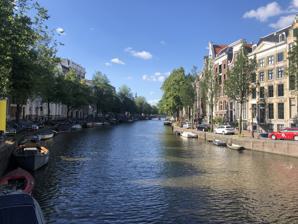
Building: Keizersgracht
Country: Netherlands
Year built: 1615
Canal in Amsterdam Keizersgracht Huidenstraat - Runstraat bridge over Keizersgracht, Negen Straatjes , July 2019 Keizersgracht is between the outer Prinsengracht and the inner Herengracht and Singel Length 2.8 kilometres (1.7 mi) Location Amsterdam Postal code 1015, 1016, 1017 Coordinates 52°22′17″N 4°53′05″E / 52.371425°N 4.884780°E / 52.371425; 4.884780 Northwest end Brouwersgracht To Amstel Construction Construction start 17th century The Keizersgracht ( Dutch pronunciation: [ˈkɛizərsˌxrɑxt] ; "Emperor's canal") is a canal in Amsterdam , the Netherlands. It is the second of the three main Amsterdam canals that together form the Grachtengordel , or canal belt, and lies between the inner Herengracht and outer Prinsengracht . History The first part of the Keizersgracht, between Brouwersgracht and (approximately) the current Leidsegracht , was dug in the summer of 1615 at the initiative of mayor Frans Hendricksz. Oetgens, city carpenter Hendrick Jacobsz Staets and city surveyor Lucas Jansz Sinck. The Keizersgracht was named after Maximilian I, Holy Roman Emperor . It is the widest canal in the center of Amsterdam, namely one hundred Amsterdam feet, that is 28.31 metres (92.9 ft). The Keizersgracht is the second of the three main canals to have been dug; the Prinsengracht was dug in 1614. In September 1614 there arose an intention to turn the Keizersgracht into a chic boulevard without water, following the example of Lange Voorhout in The Hague. This idea was abandoned for a number of reasons. It was expected that the future buyers of lots on the Keizersgracht would want to be able to reach their home or warehouse by boat. Other considerations may have been the need for water storage, the easier supply of building and raising material, but especially the shortage of infill material. The construction of the fortifications at the same time also required a lot of infill material. The allotment on the east side was completed in November 1615. The plots were given the same width, 30 feet, as on the Herengracht. The buildings went up quickly; by 1618 hardly any vacant lots remained. The section between the Leidsegracht and the Amstel belongs to the fourth Amsterdam expansion of 1658. The actual digging of this part of the Keizersgracht began in 1663. In 1667 both parts of the Keizersgracht were connected to each other. The section between the Amstel and the Plantage Muidergracht was laid last. This part was named Nieuwe Keizersgracht . During the second phase in 1663, city architect Daniël Stalpaert devised an additional street between Keizersgracht and Prinsengracht, the Kerkstraat, in order to provide the canal houses with a back entrance where they could build a coach house. In 1949 the municipality had all the trees on the canal cut down due to the elm disease , after which linden trees were planted. Architecture and monuments There are many monuments and monumental canal houses on the Keizersgracht, including: Even numbers 102: Rode Hoed ( Vrijburg ), from 1630 220: Church of Our Lady , from 1854 224: Saxenburg, renewed after 1755. 242–252: Groote Keijser, built between 1620 and 1730 324: Felix Meritis , from 1787 334-346: De Claes Reinierszhofje, from 1618 384: The Dylan Hotel, formerly Roman Catholic Poor's Office and before that the first Theatre of Van Campen (1637-1664) 566: Keizersgrachtkerk, from 1888 672-674: The Van Raey Houses, now Museum Van Loon , from 1671 676: The Nieuwe Waalse Kerk, Keizersgracht 676, from 1856 Odd numbers 105: d'Bruynvis, from 1763 123: Huis met de Hoofden , from 1622 141: South Africa House 143: Keizersgracht 143 , historic canal house 177: Coymanshuis , by architect Jacob van Campen , from 1625 209: De Hoop, from 1734 , restored in 2001 225: The Koopermoole, from 1746 401: Huis Marseille , from 1665, now a museum for photography 609: Foam Fotografiemuseum Amsterdam 633: Museum Geelvinck-Hinlopen 745: ING Bank A number of buildings were built by the Amsterdam architects Philips Vingboons (1607-1678) and Adriaan Dortsman (1635-1682). The Homomonument on the Westermarkt is in part, in the form of a jetty, above the Keizersgracht. Keizersgracht 54-62, with ice fun on the frozen canal Keizersgracht 177, the Coymans houses in 2008 Keizersgracht 85-87 Huis met de Hoofden , Keizersgracht 123 Astoria building, Keizersgracht 174-176 Numbering and orientation The Keizersgracht starts in the north at the Brouwersgracht, bends parallel between Herengracht and the Prinsengracht to the southeast and flows into the Amstel. The odd-numbered side of the canal is on the side of the heart of the city (Dam Square). At Keizersgracht 200 and 183 is the intersection with Westermarkt and Raadhuisstraat At Keizersgracht 508 and 455 is the intersection with Leidsestraat At Keizersgracht 648 and 589 is the intersection with Vijzelstraat At Keizersgracht 764 and 709 is the intersection with Utrechtsestraat At Keizersgracht 826 and 765, the canal flows into the Amstel Bridges The Keizersgracht is spanned by 14 bridges, all fixed. Number Name Street Canal width Canal Clearance Clearance at 4m width Managed by 55 Pastoorsbrug Brouwersgracht 7,00 2,22 1,80 Centrum 54 Noordsche Compagniebrug Herenstraat 6,81 1,80 Centrum 51 Leliegracht 6,70 2,27 1,80 Centrum 106 Niek Engelschmanbrug Westermarkt 2x7,00 1,70 DiVV 49 Kees Fensbrug Hartenstraat 6,70 2,27 1,80 Centrum 48 (Felix Meritisbrug) Wolvenstraat 6,70 2,27 1,80 Centrum 47 Huidenstraat 6,70 2,27 1,80 Centrum 46 (Quellijnbrug) Leidsegracht 6,70 2,27 1,80 Centrum 43 Leidsestraat 6,70 1,77 DiVV 42 (Wielrijdersbrug) Nieuwe Spiegelstraat 6,70 2,27 1,80 Centrum 41 Johanna Borskibrug Vijzelstraat 6,88 1,80 DiVV 38 (Oetgenssluis) Reguliersgracht 6,80 2,38 1,84 Centrum 37] (Peylsluis) Utrechtsestraat 6,83 1,24 DiVV 36 L.J.Sinckbrug Amstel 5,14 2,89 2,42 Centrum The bridge names in parentheses are the unofficial names of bridges, names which have lapsed since April 2016. With the passage heights in the above table, take into account the fact that the Keizersgracht, like all other canals in the city center, is 0.40 metres (1 ft 4 in) below the Amsterdam Ordnance Datum . Skating If ice forms in winter, there is a possibility of skating on the Amsterdam canals. Waternet will stop circulation of water in the canals by closing the locks, and boats will be prohibited from sailing on a number of canals, including the Keizersgracht. The Keizersgracht is then designated as the main canal for skating. In 2008 a tour boat from shipping company Meyers broke to pieces against the rules in the very first layer of ice; questions about this were asked to the city center district board. The Keizersrace is a sprint race that is held between the Leidsestraat and the Spiegelgracht. The winner of the race may call himself/herself the Keizer(in) of Amsterdam. The race was held in 1991, 1996, 1997 and 2012. Tunnel The so-called Poentunnel was opened below the Keizersgracht in 1974, an underground walking route between the De Bazel and Vijzelbank bank buildings in Vijzelstraat. Today, the tunnel is still present, but out of use and bricked up on the north side. Famous residents 8?: Joan van Oosterwijck, governor of the VOC, WIC and Society of Suriname Willem Cornelisz van Muyden lived not far from the Greenland warehouses. He attached a signboard, 'The First Whale', to his spacious home. 65: Pieter Corneliszoon Hooft and his wife Leonora Hellemans. After his death, his widow bought the property that the couple had lived in for years. 71, 73 and 127: Cornelis Trip 111 and 113: Hendrik Carloff and Jan Valckenburgh . They were both involved in the slave trade between the Gold Coast and South America. 123: Czech pedagogue John Amos Comenius , who had moved in with Louis de Geer 137-139: Samuel Blommaert 139: Hugo Metsers 141: Laurens Reael and Jacques Specx 149: Hans van Loon, governor of the VOC and Boudewijn Büch 198: Hendrick van Baerle. He was involved in slave transports to Suriname 209: Gerrit Reynst and Jan Reynst , art collectors 210: The doctor and mayor Nicolaes Tulp 217: Daniël Deutz, mayor of Amsterdam, the lawyer Jacob Walraven, Jan Heemskerk. , and his son Theo Heemskerk , both home affairs minister. 224: David van Baerle, the merchant Jean de Neufville and Pieter van Winter, art collectors 285: Kiliaen van Rensselaer , his neighbor was Jacques l'Hermite 289: Van Hall family, possibly the birthplace of Walraven van Hall Johan van Scharphuizen lived next to the Theatre of Van Campen , and later also Carel Wouter Visscher 317: Christoffer Brands 319: the actor Rutger Hauer 385: Jacob de Wit 444-446: the Openbare Bibliotheek Amsterdam (Amsterdam Public Library) until 2007, Mattheus Lestevenon , the ambassador in France, and the bankers and art collectors Thomas Hope , Henry Hope and Adriaan van der Hoop 452: Van Loon family and Gerard Arnout Hasselaer At the Molenpad, Pieter and François Hemony established their bell foundry. The first Italian opera was performed on the site in 1680 by Dirck Strijcker. 456: the surgeon David van Gesscher 458: Frederick Coyett , the last governor of Dutch Formosa. Between the Leidsegracht and the Leidsestraat on the even side lived the poet Nicolaas Simon van Winter 492: Hans van Willigenburg 515: Actor Chris Zegers 518 Benno Premsela has lived for decades here, and rebuilt it in his characteristic style. 529: Once the home of America's second president, John Adams . 560: Jacob van Lennep 565?: Gerrit van Uylenburgh , art dealer. 592 and 418: wallpaper painter Egbert van Drielst 601: Ferdinand van Collen 643: Matthias Trip 668: Mayor Cornelis Munter 672: Ferdinand Bol , painter 686: Johannes Burman , botanist 755: Paulien Huizinga Cosimo III de' Medici stayed at an unknown number with the wool and slave trader Francesco Feroni Notes